Winston-Salem, North Carolina

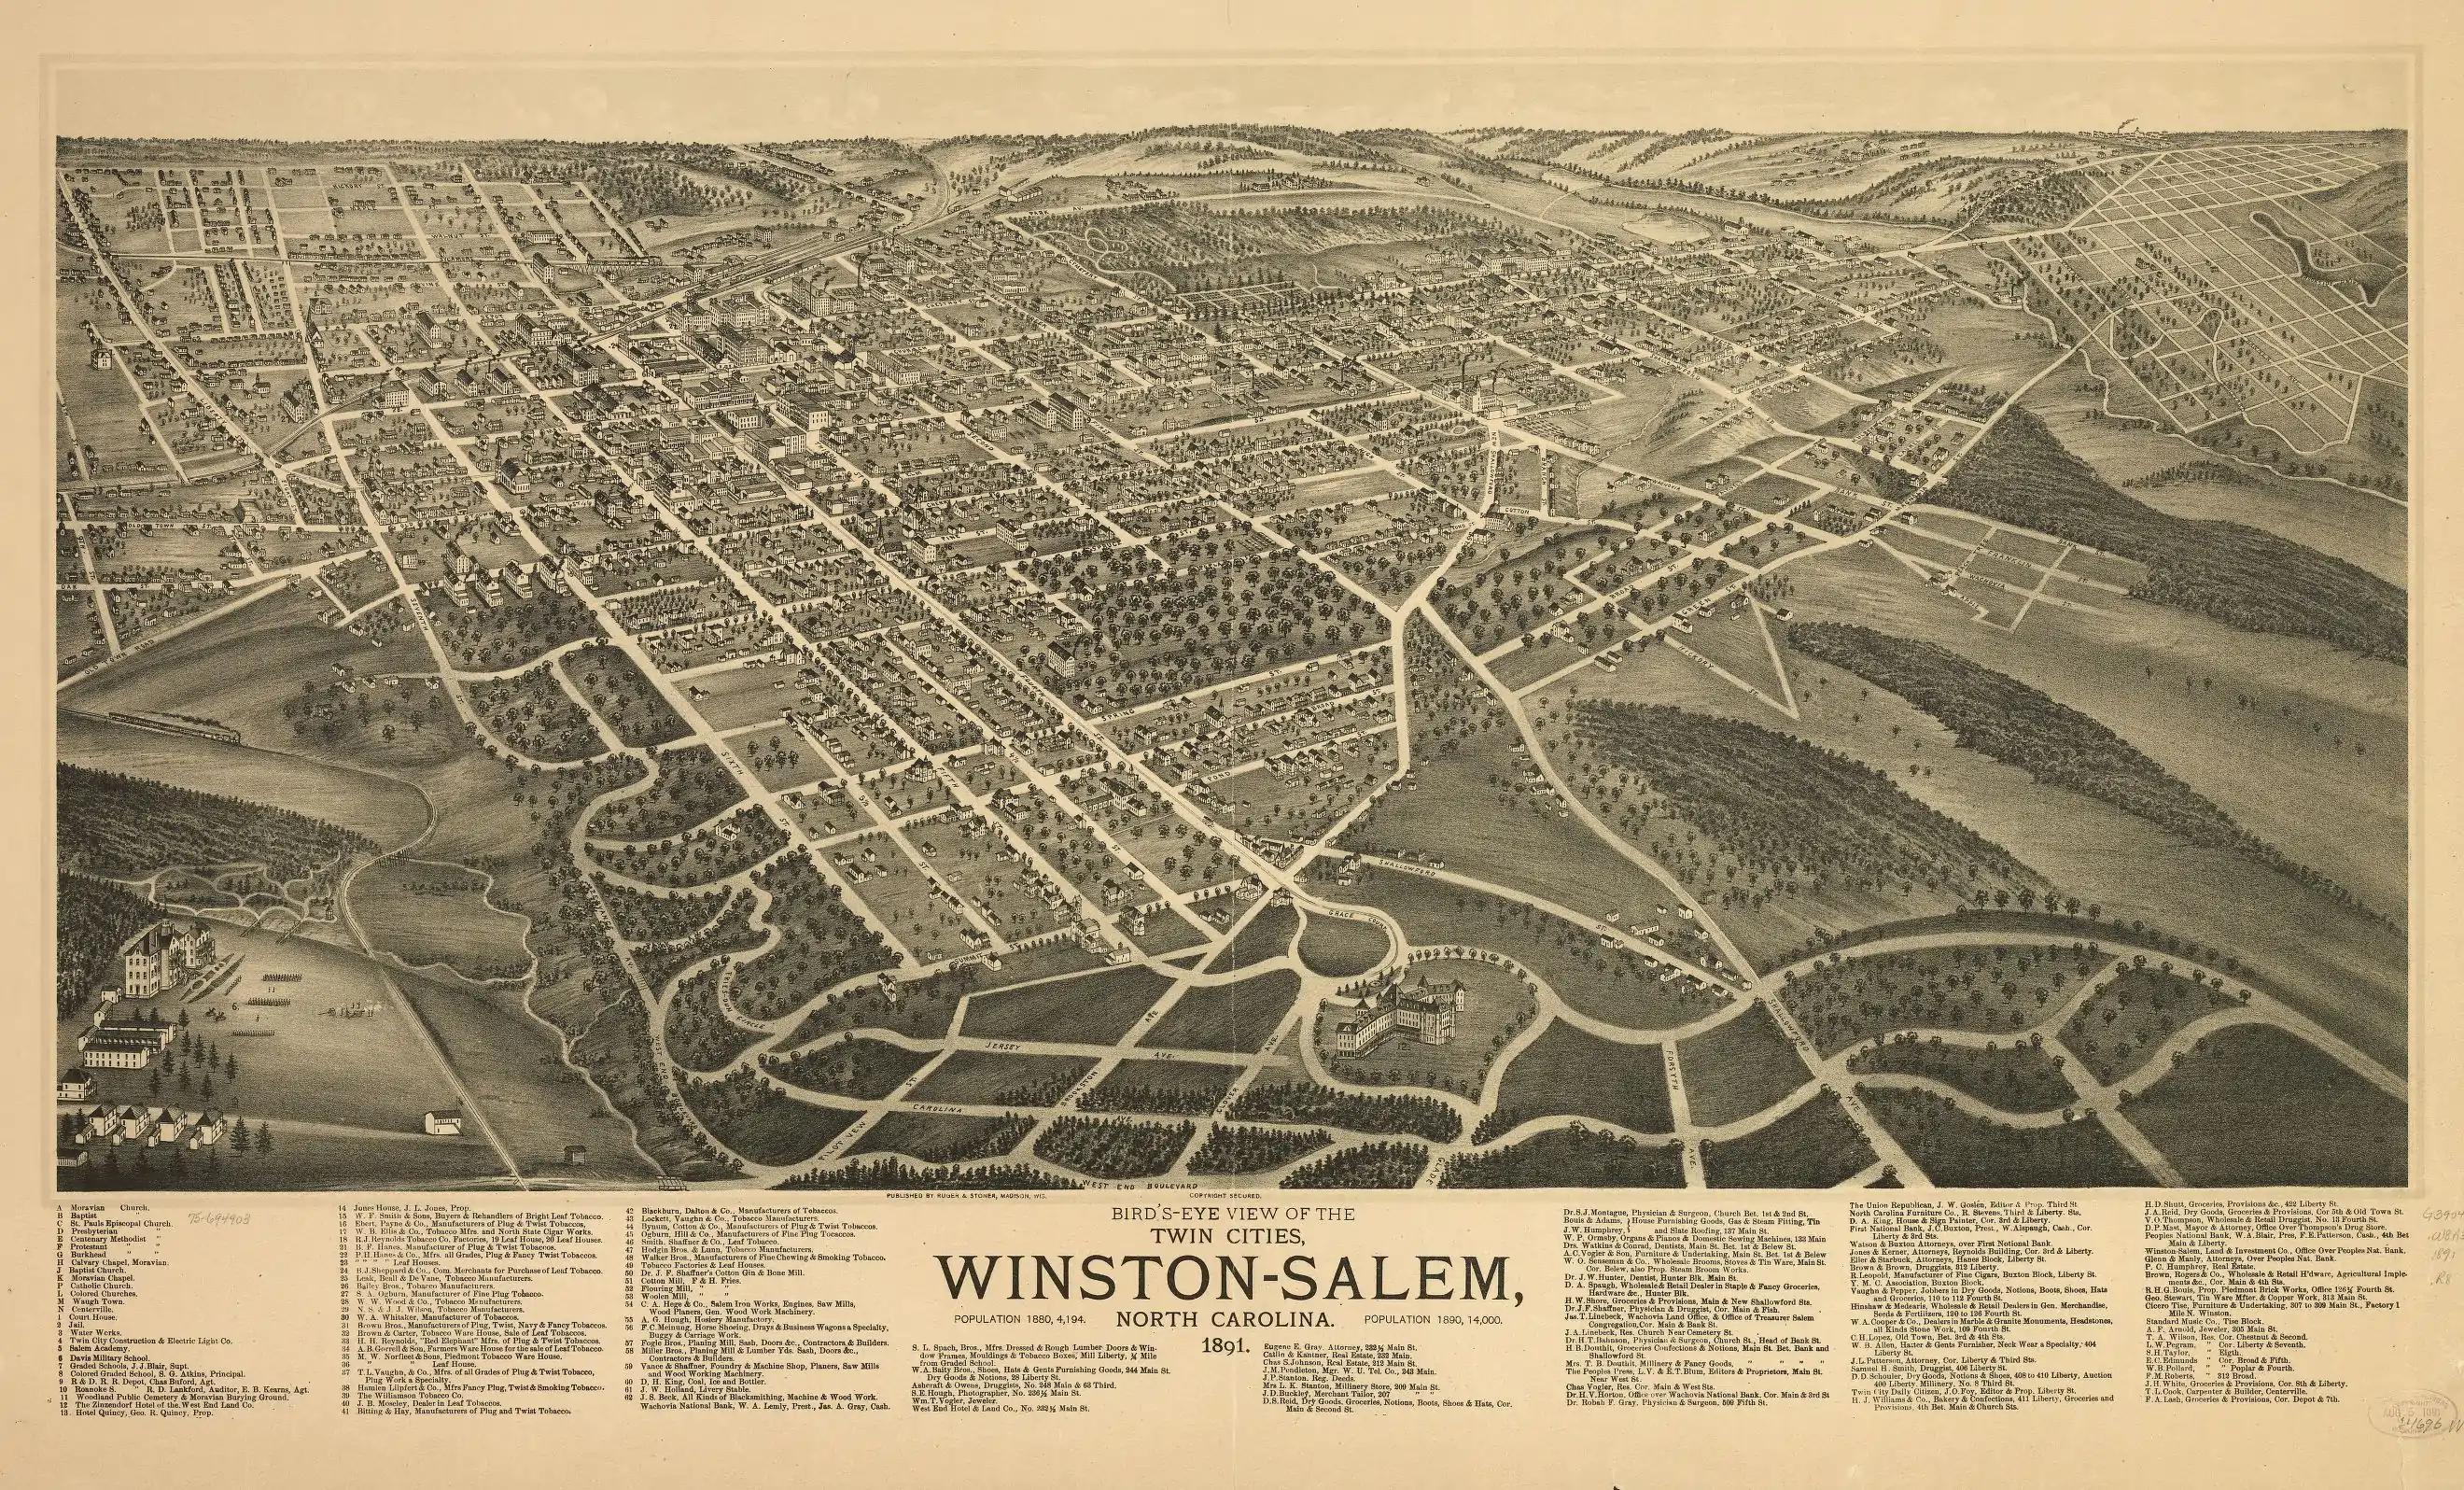
Winston-Salem, 1891

Robert Gray, as a featured speaker at the 1876 centennial celebration, was the first to mention the two towns as one. In the 1880s, the US Post Office began referring to the two towns together as Winston-Salem. In 1899, after nearly a decade of contention, the United States Post Office Department established the Winston-Salem post office in Winston, with the former Salem office serving as a branch. After a referendum the towns were officially incorporated as "Winston-Salem" in 1913.